Pyotr Tochilin

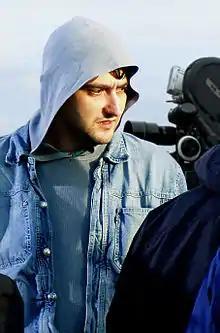
Tochilin in November 1990

Pyotr Vladimirovich Tochilin (born June 15, 1974 in Chişinău, Moldavian Soviet Socialist Republic) is a Russian film director and screenwriter. He has won several film awards.